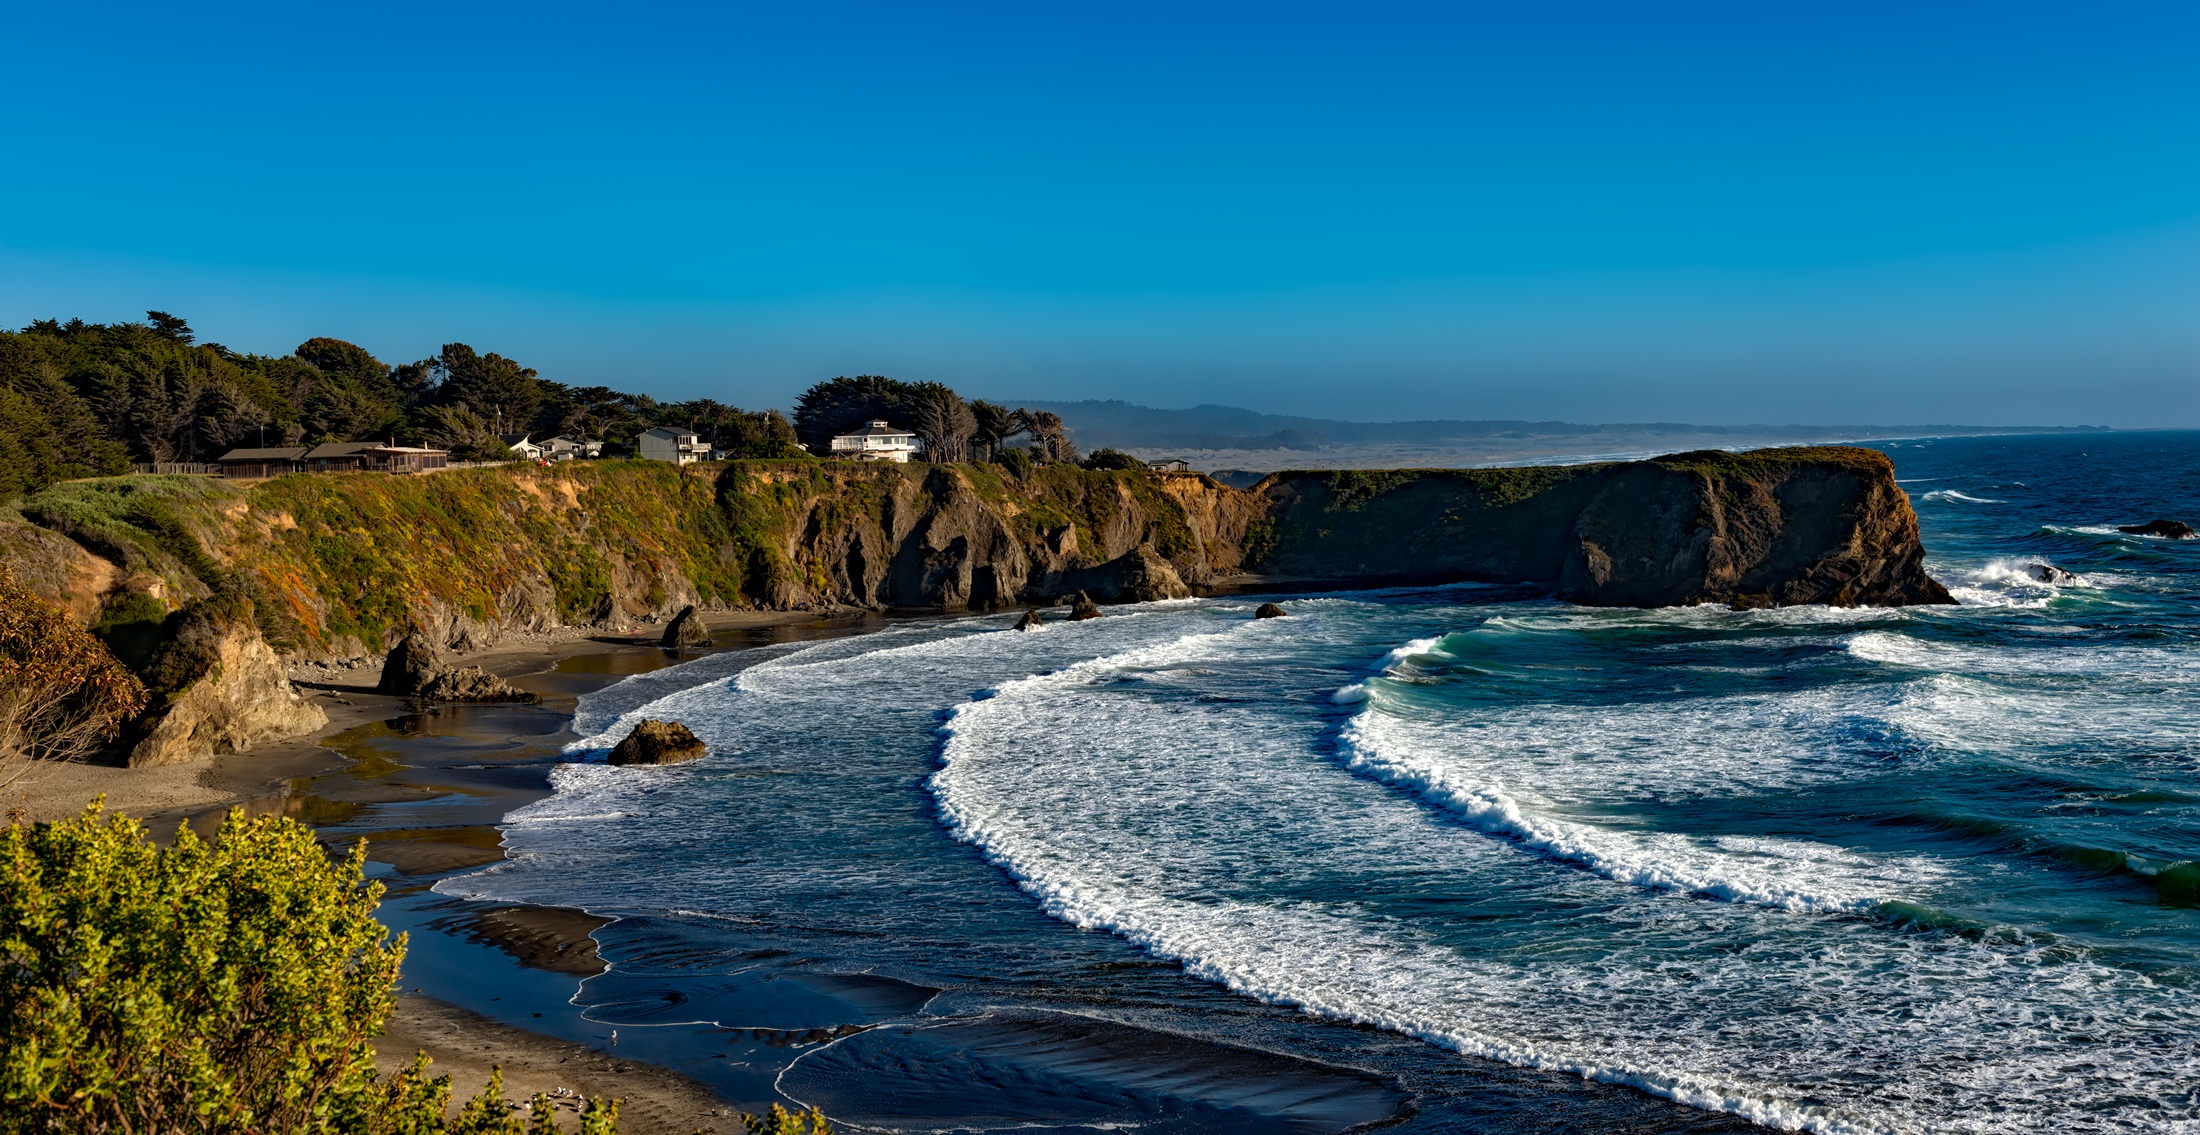
beach, landscape, sea, coast, water, nature, rock, ocean, horizon, shore, wave, vacation, cliff, cove, scenic, seascape, bay, seashore, terrain, body of water, waves, cape, islet, landform, geographical feature, wind wave